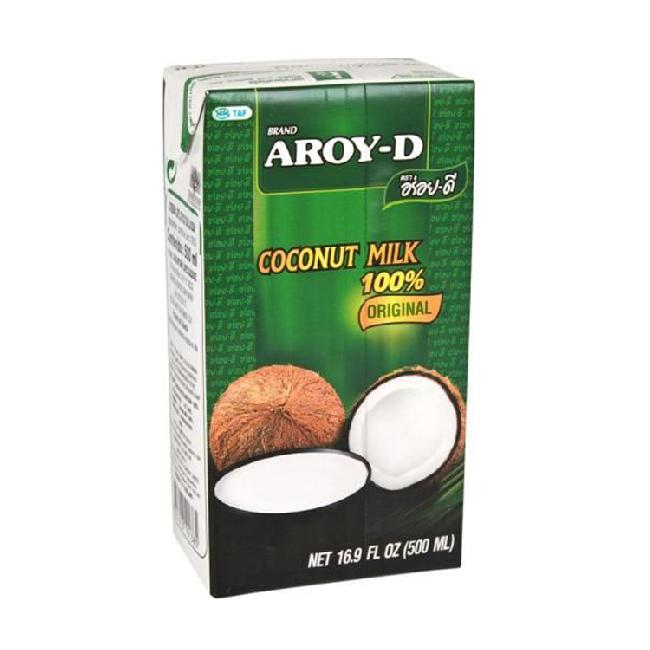
Waste category: cardboard